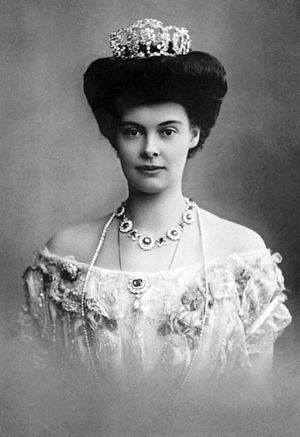
Cecilie af Mecklenburg-Schwerin
Cecilie af Mecklenburg-Schwerin var den sidste kronprinsesse af Tyskland. Hun var datter af Friedrich Franz III og Anastasia Mikhailovna af Rusland og søster til Dronning Alexandrine af Danmark. Gennem ægteskabet blev hun medlem af Huset Hohenzollern, gift med Wilhelm af Preussen og havde dermed titel som både Kronprinsesse af Tyskland og Kronprinsesse af Preussen.